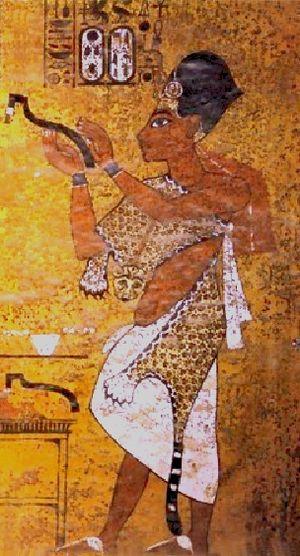
Ay procédant à la cérémonie de l'ouverture de la bouche de l'Osiris-Toutânkhamon. Tombe de Toutânkhamon (KV62) - Vallée des rois.
Aÿ (II) est le douzième et avant-dernier pharaon de la XVIIIᵉ dynastie. Manéthon l’appelle Aî (II). On situe son règne aux alentours de -1327 à -1323. Beaucoup d'incertitudes demeurent sur les événements de cette époque contemporaine de la vie du Père Divin Aÿ, et des circonstances de son accession au trône.